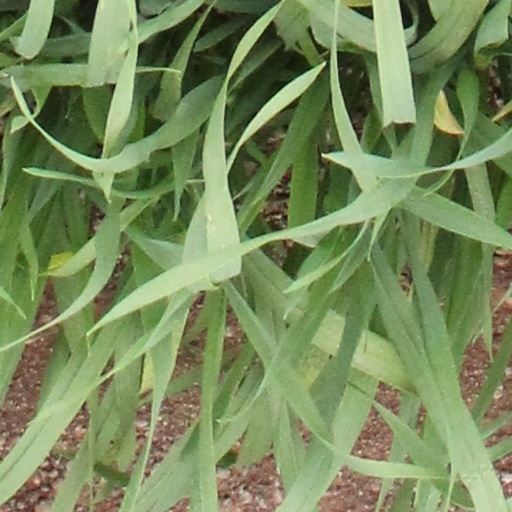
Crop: wheat